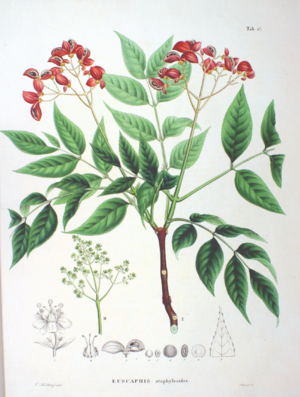
Euscaphis
Euscaphis staphyleoides
Euscaphis er en lille slægt med ca. 10 arter, som er udbredt i Østasien. Andre sytemer anser dog slægten for at være monotypisk, sådan at den kun består af én art, Euscaphis japonica. Se slægtsbeskrivelsen dér.